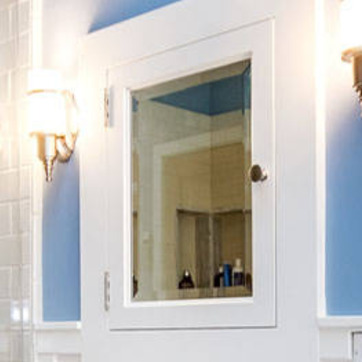
Material: mirror